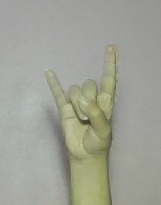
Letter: la